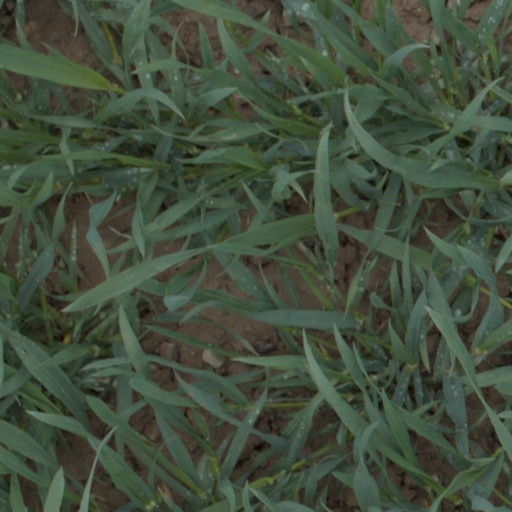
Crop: wheat